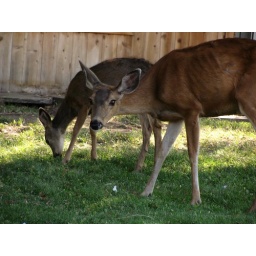
Front yard of house ... the deer are eating the grass in the town &amp;quot;Sisters&amp;quot;